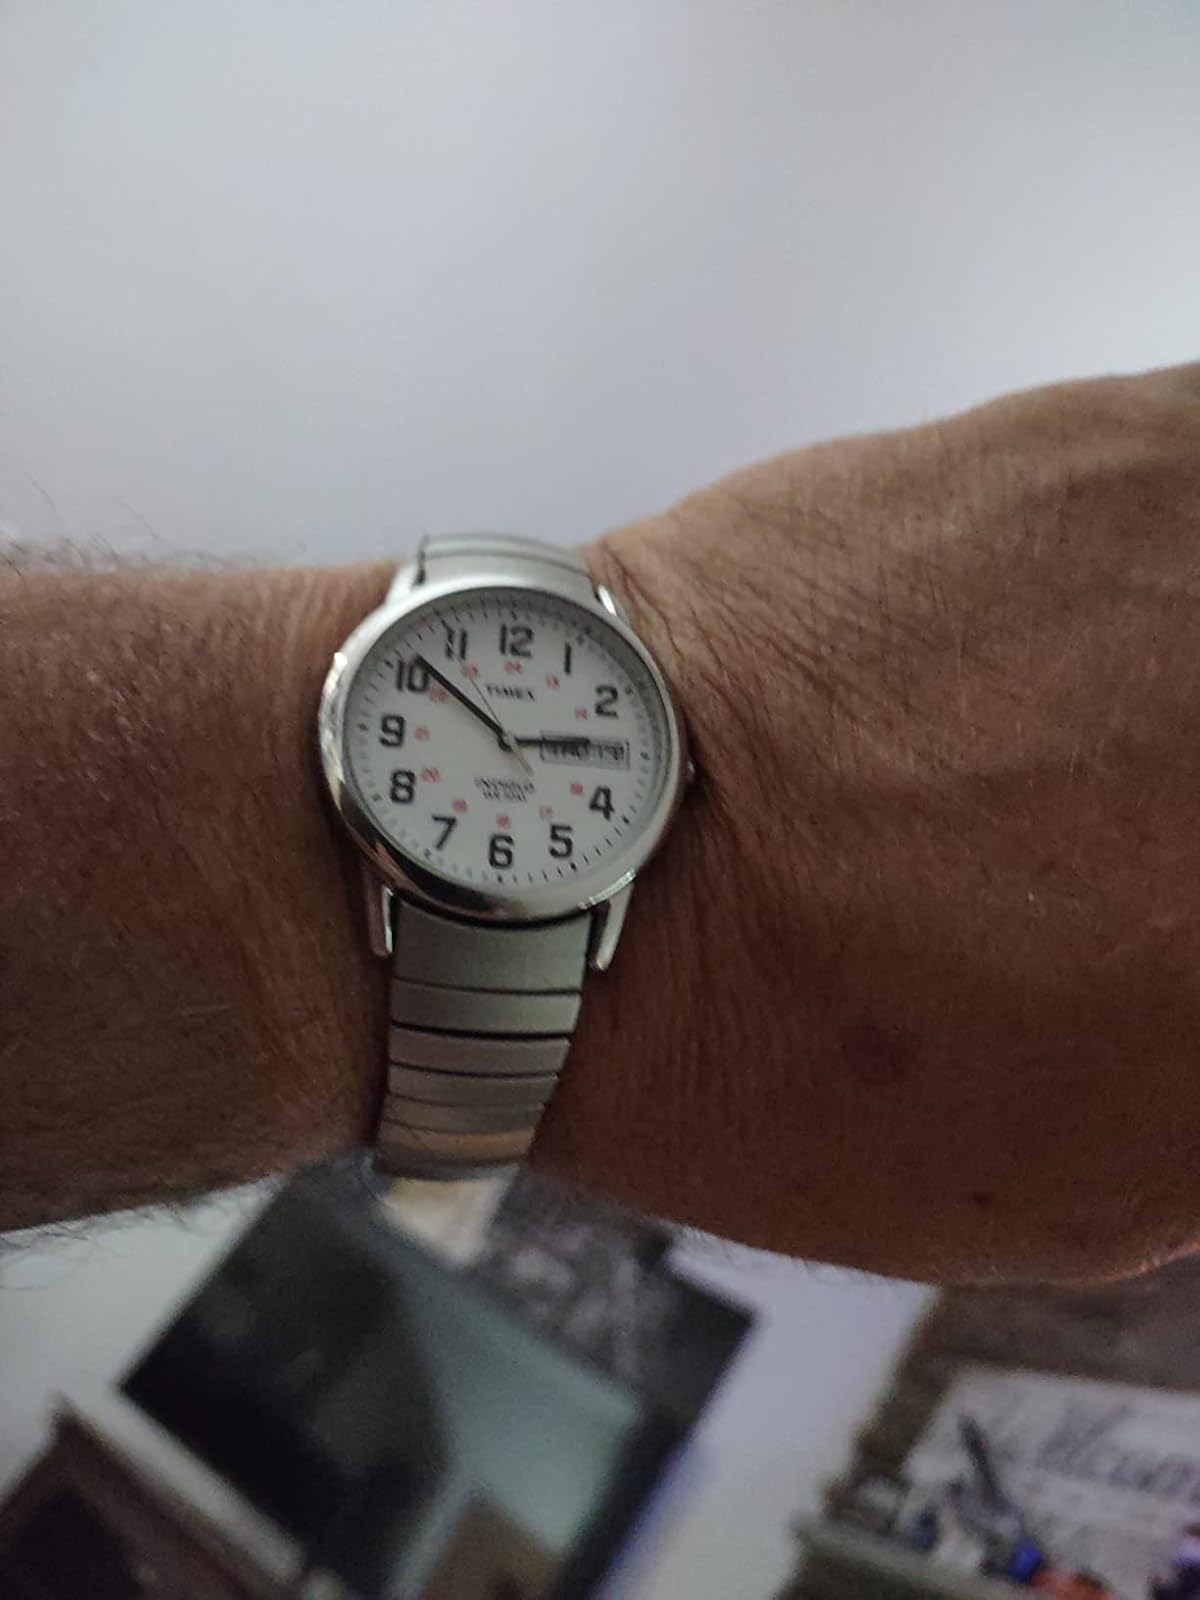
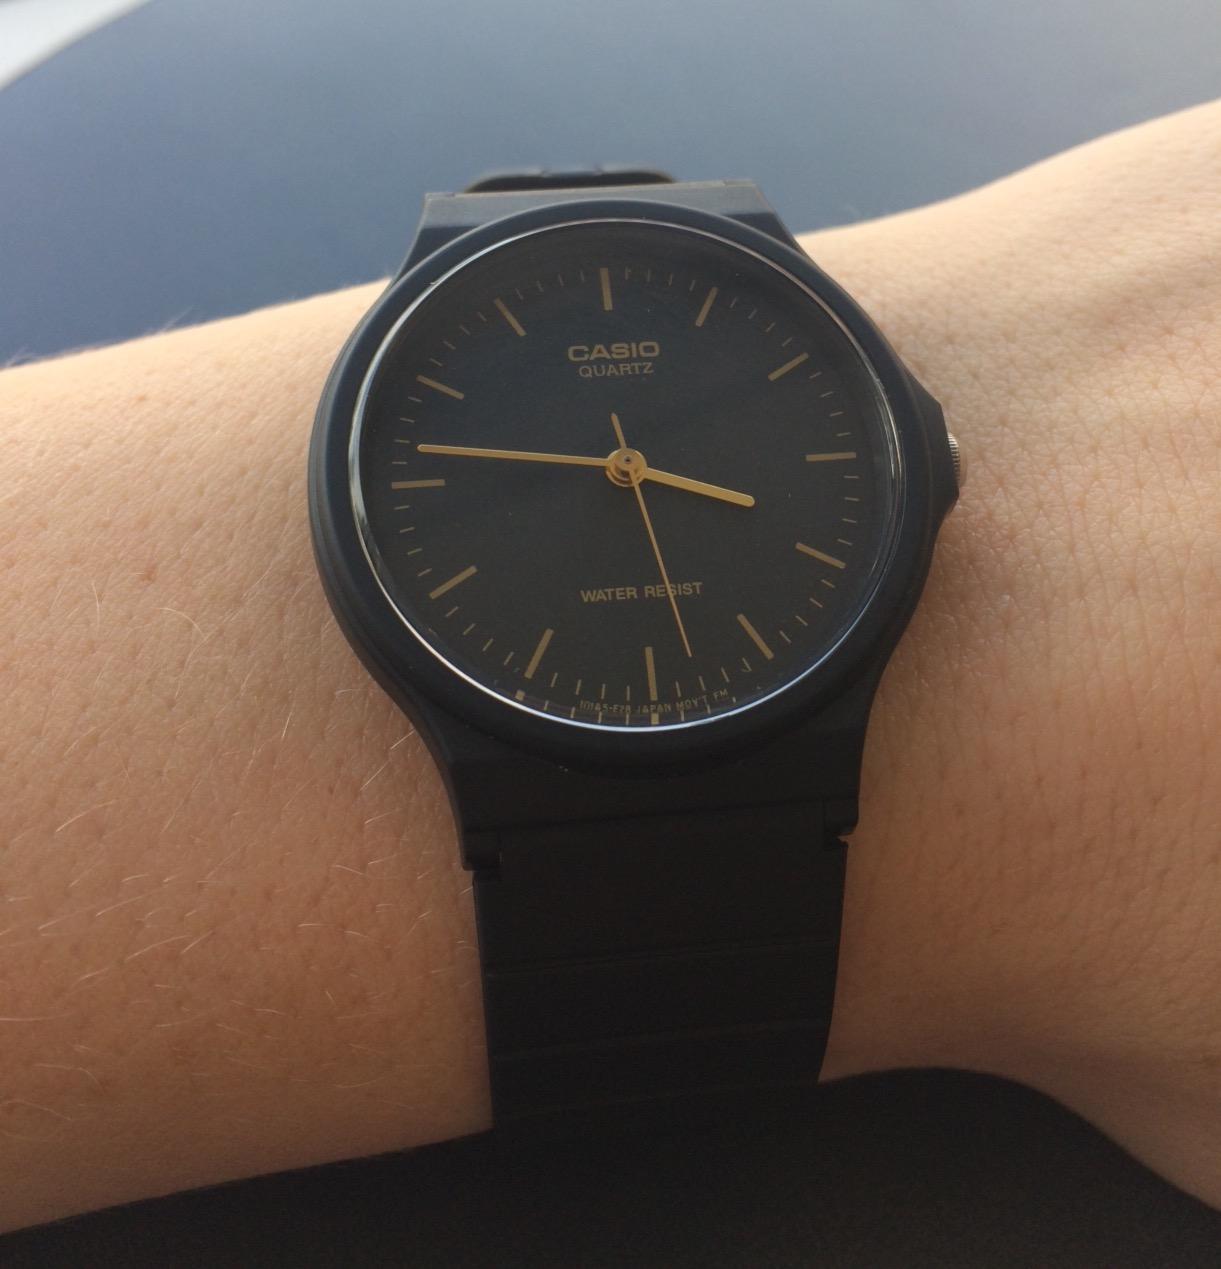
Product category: accessories_watch
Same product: no